Amenhotep III

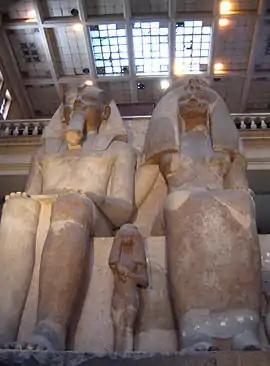
Amenhotep and Tiye with one of their daughters

Amenhotep was the son of Thutmose IV and his minor wife Mutemwiya. He was born probably around 1401 BC. Later in his life, Amenhotep commissioned the depiction of his divine birth to be displayed at Luxor Temple. Amenhotep claimed that his true father was the god Amun, who had taken the form of Thutmose IV to father a child with Mutemwiya.